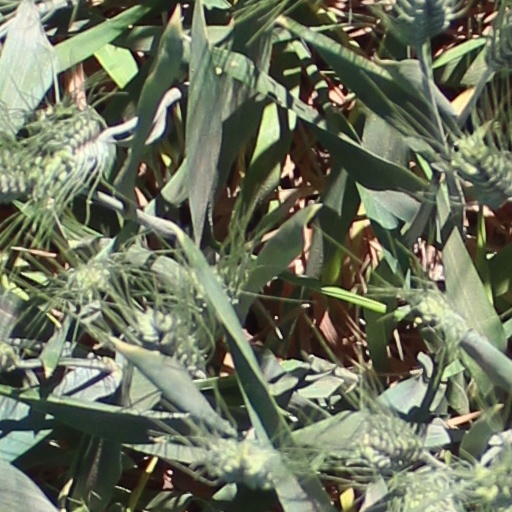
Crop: wheat